Sound stage

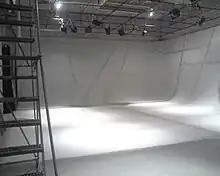
An empty sound stage with infinity cyclorama and an overhead light grid.

A sound stage (also written soundstage) is a large, soundproof structure, building or room with large doors and high ceilings, used for the production of theatrical film-making and television productions, usually located on a secured movie or television studio property.